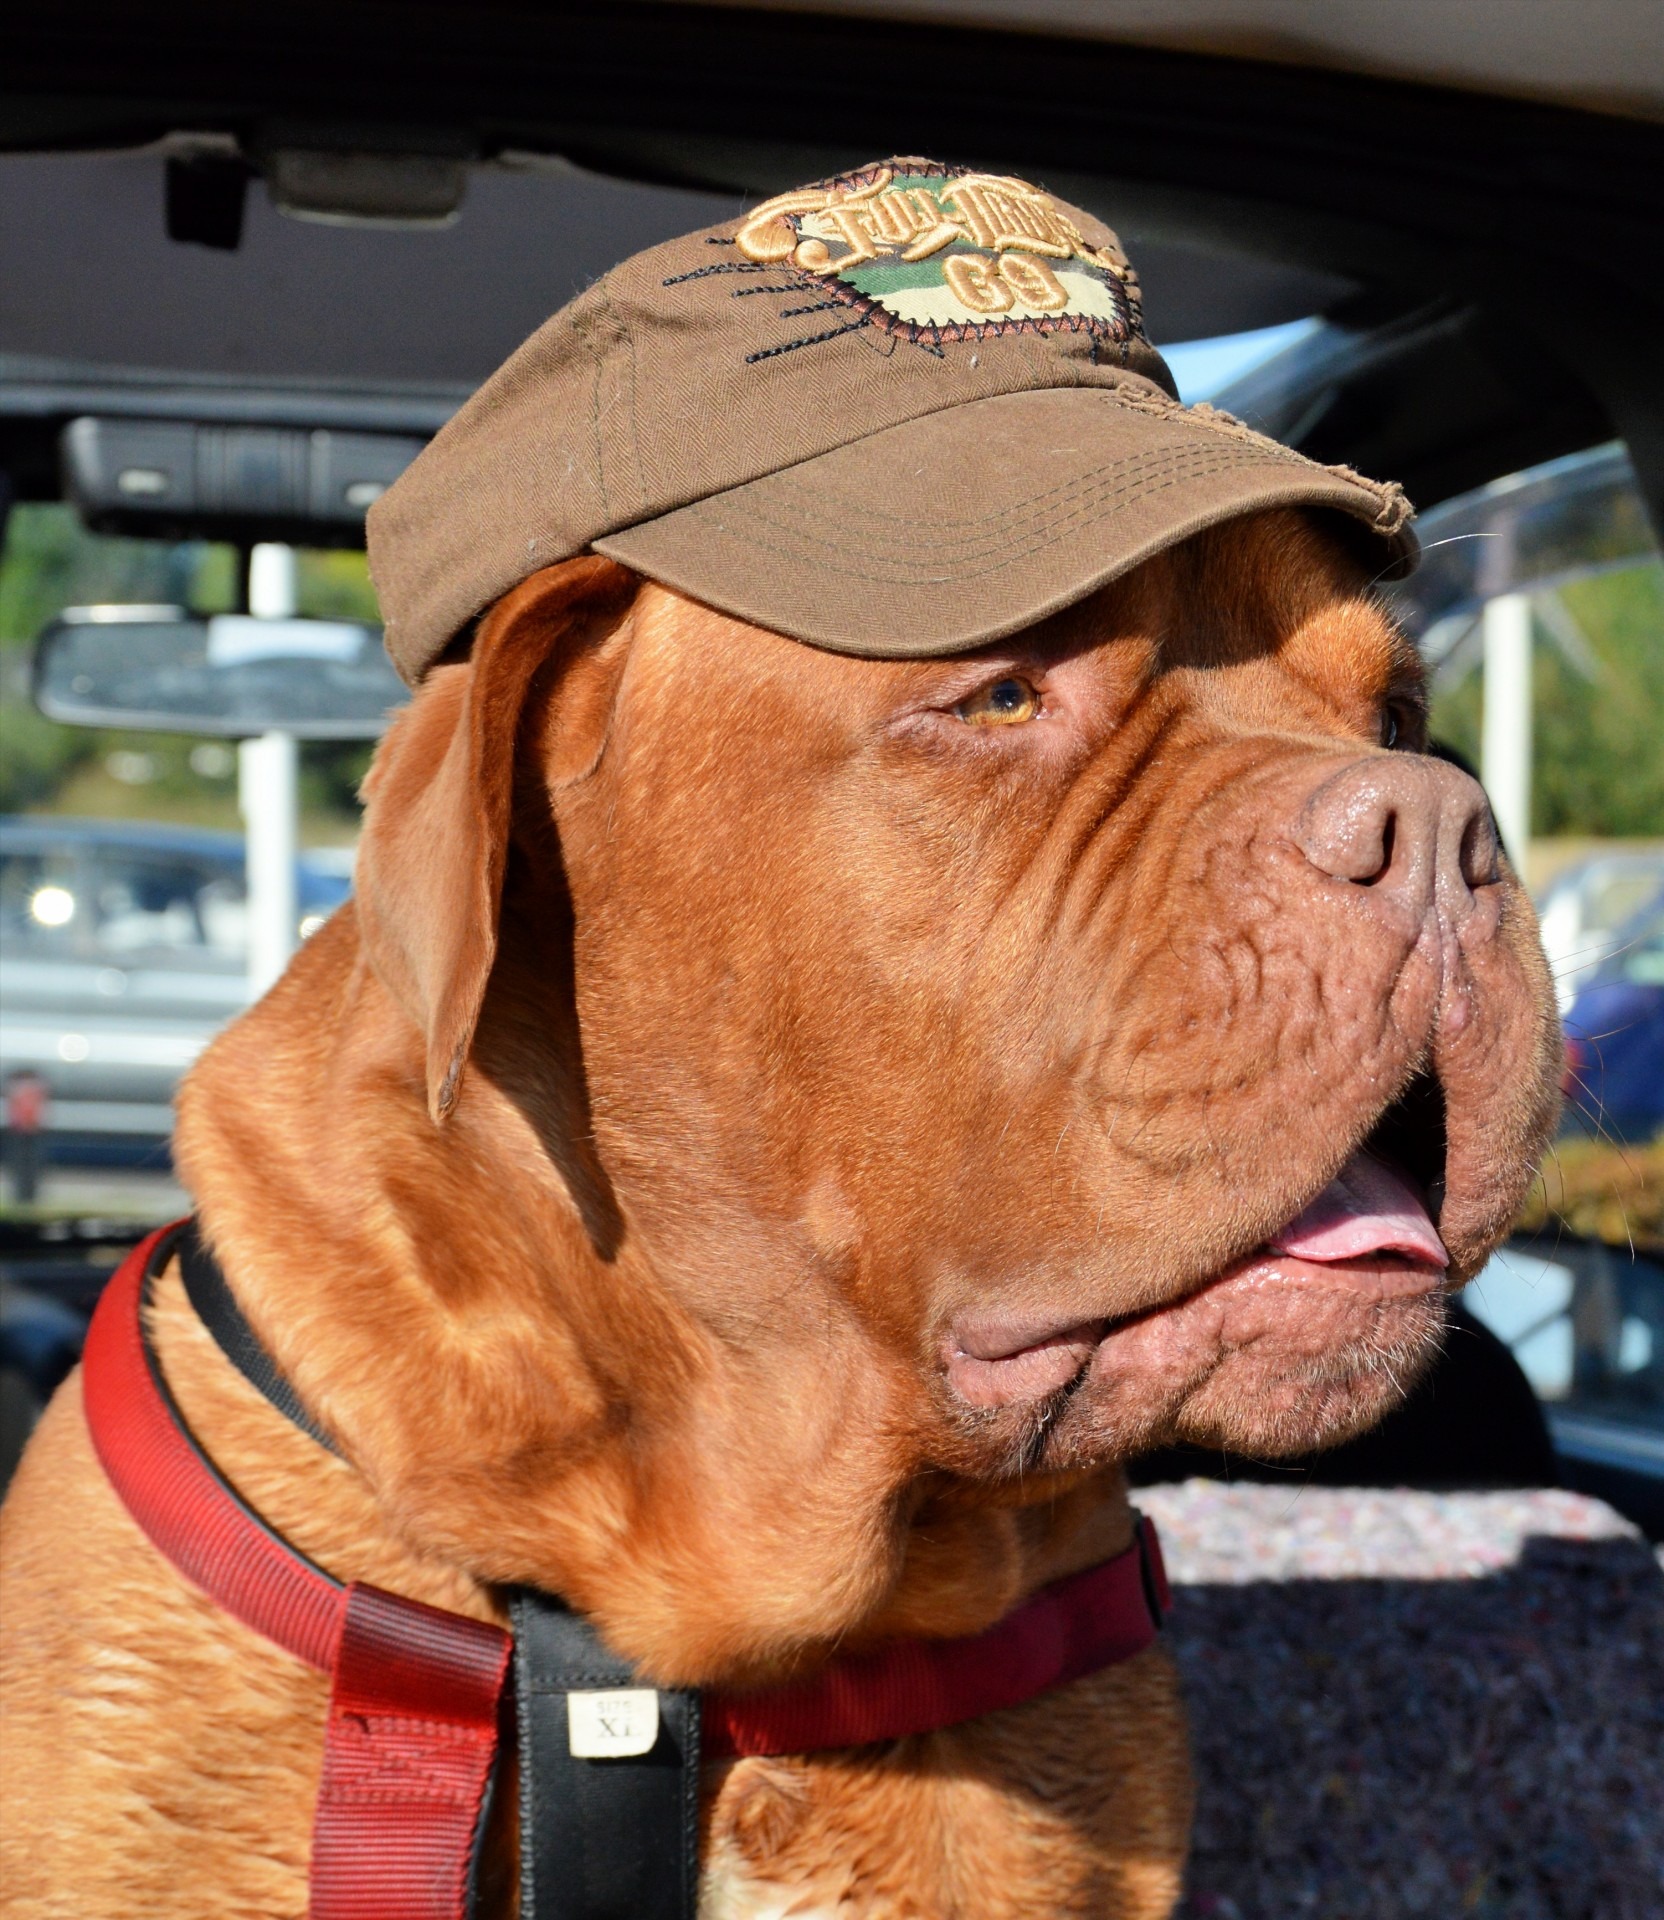
puppy, dog, canine, male, pet, sitting, mammal, friend, domestic, expressions, pedigree, dog like mammal, bordeaux dog